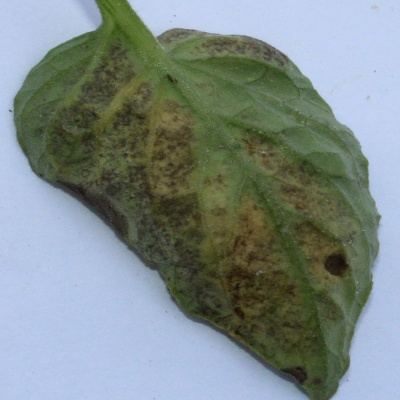
Crop: Tomato
Condition: septoria leaf spot